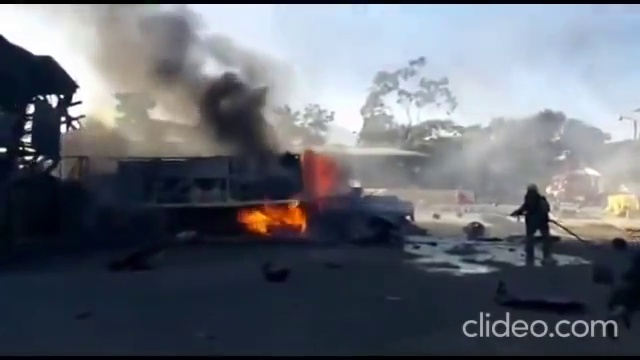
Fire: yes
Smoke: yes